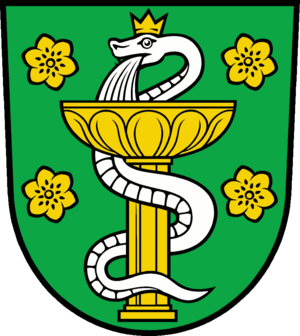
concédé 15 mai 2007.
Burg (Spreewald), en bas-sorabe Bórkowy, est une commune allemande de l’arrondissement de Spree-Neisse dans le land de Brandebourg, située à environ 15 km au nord-ouest de Cottbus, dans le Spreewald.